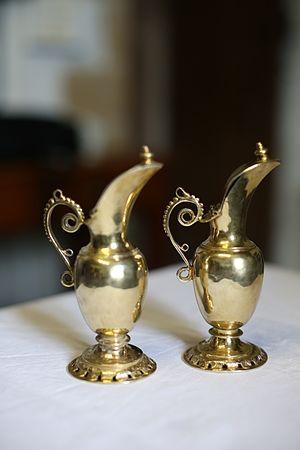
Paire de burettes -en argent vermeillé, conservées dans le trésor de Saint-Jean-du-Doigt.
Le trésor de Saint-Jean-du-Doigt est un ensemble de pièces d'orfèvrerie fabriquées entre les XVᵉ siècle et XVIIIᵉ siècle, vouées au culte catholique et affectées à l’église Saint-Jean-Baptiste de Saint-Jean-du-Doigt, dans le Finistère.